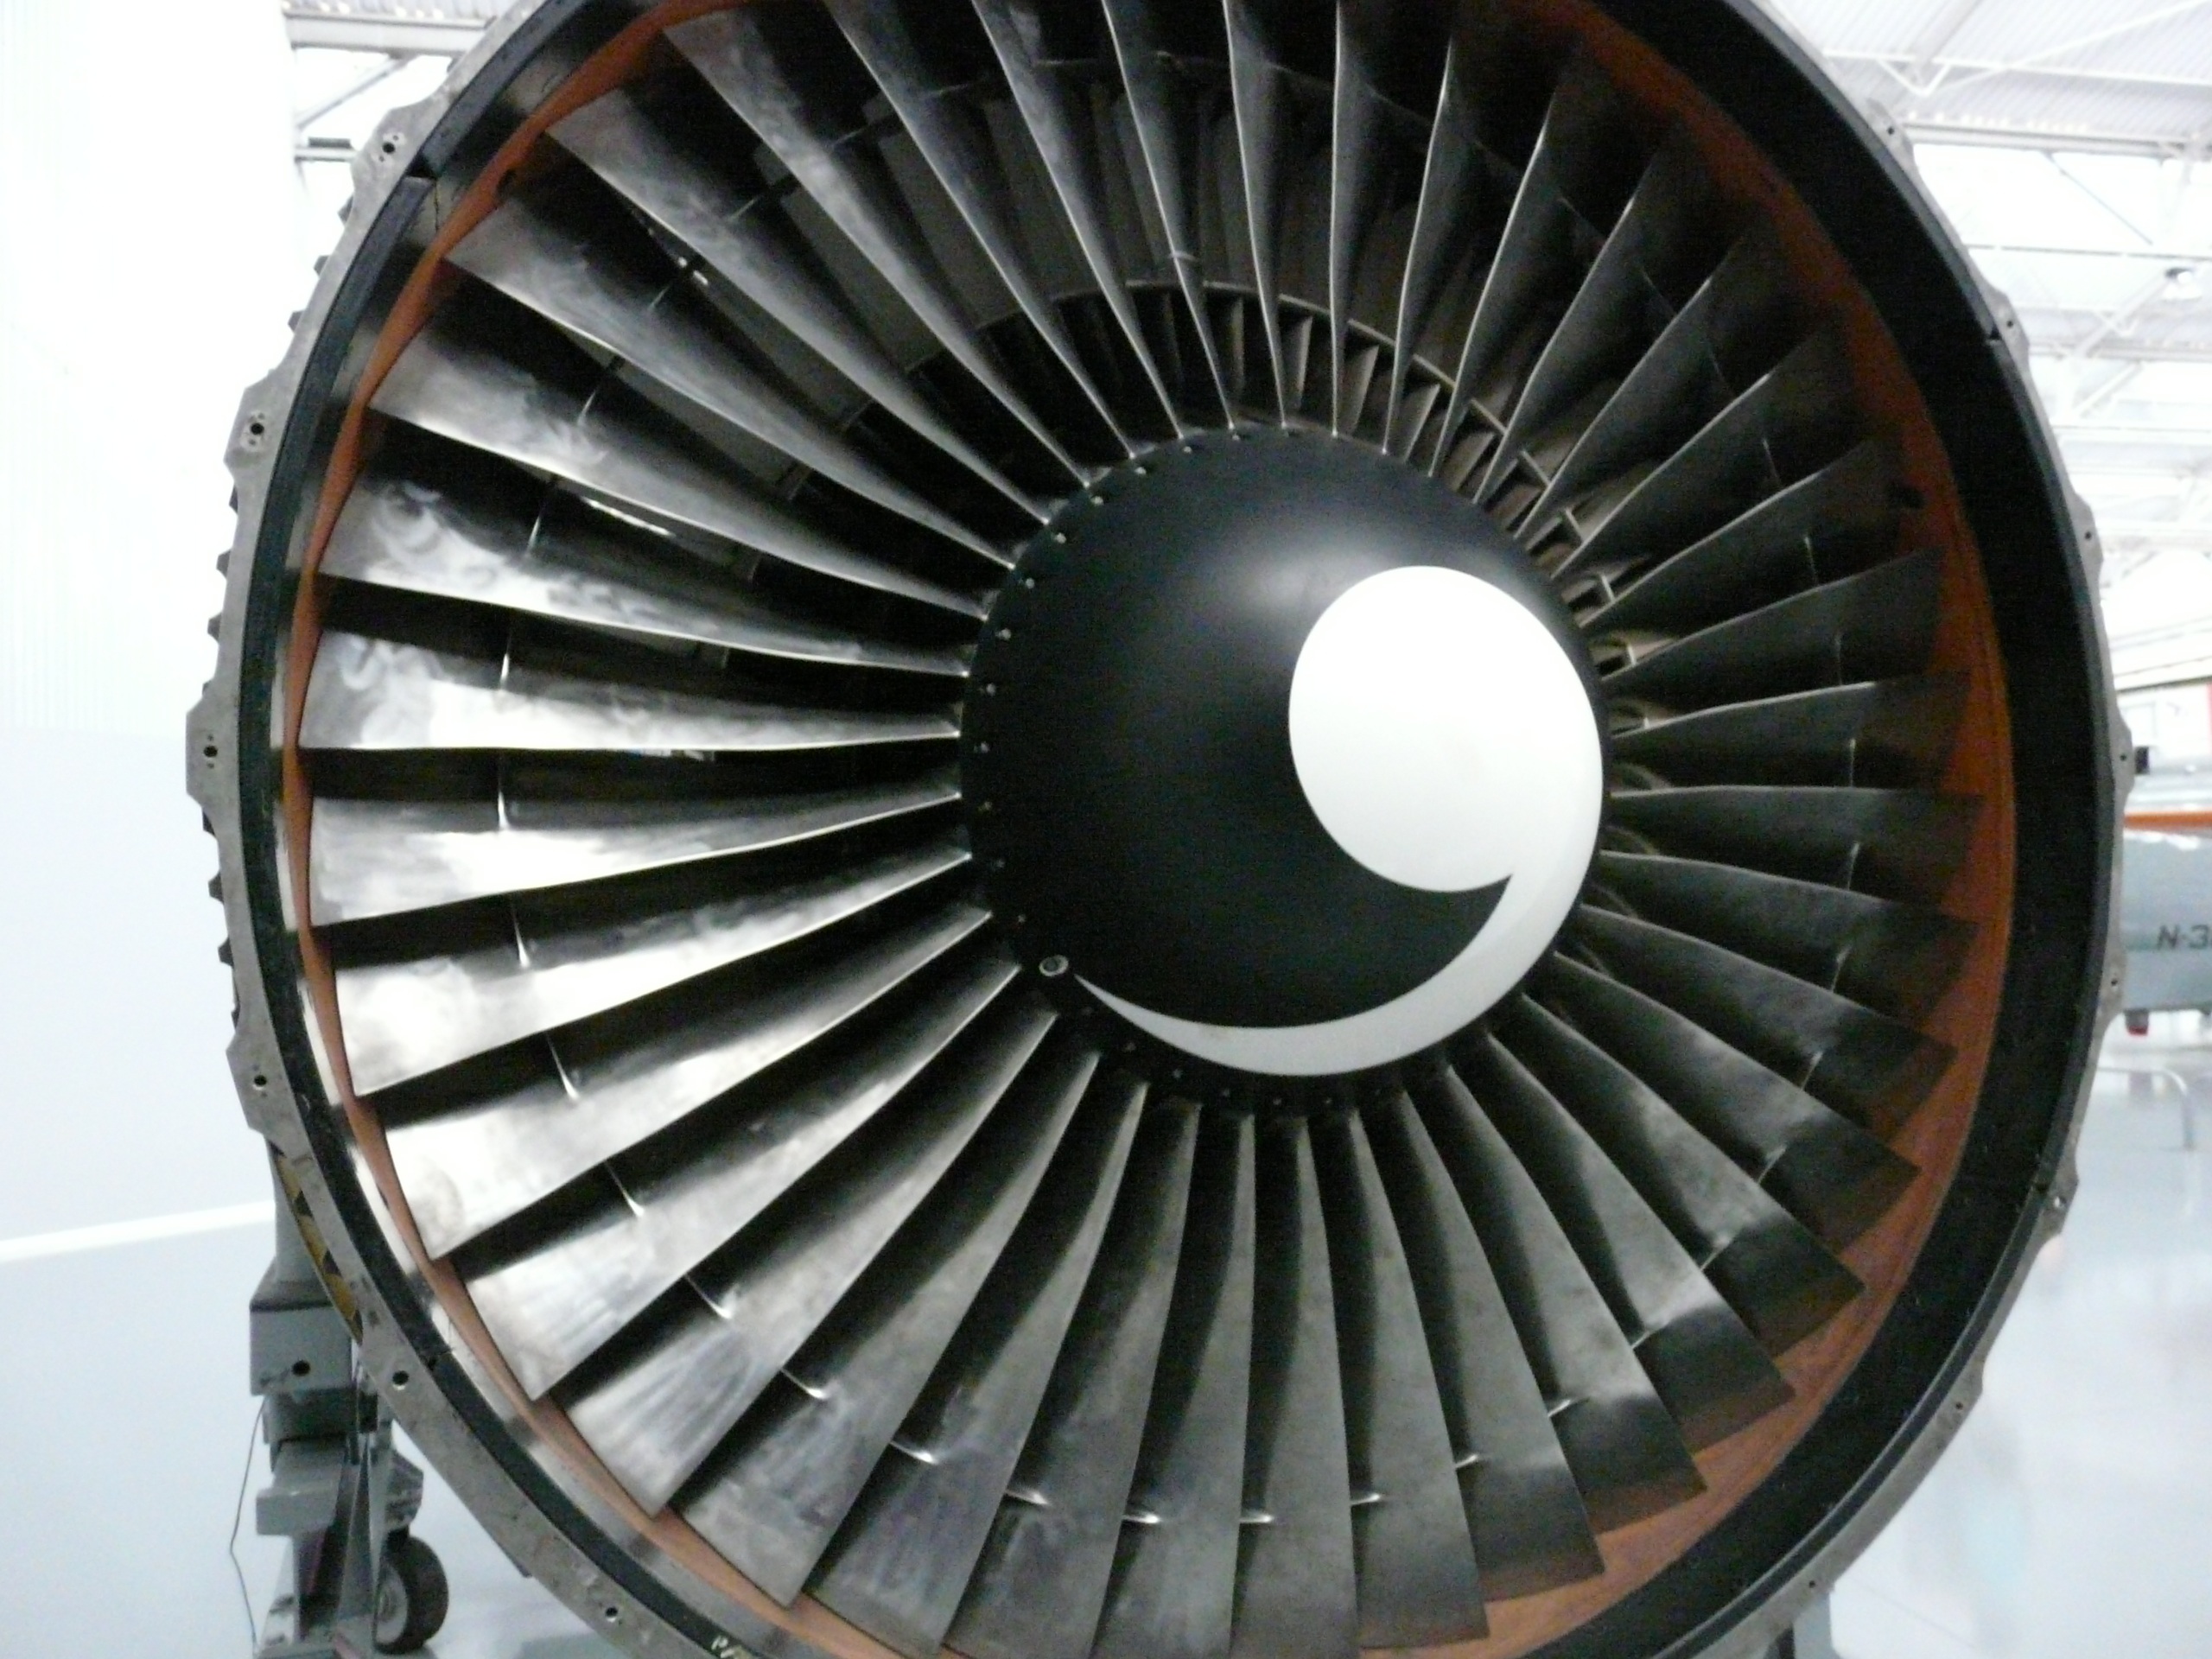
wheel, spiral, plane, spoke, machine, turbine, product, rim, motor, jet engine, aircraft engine